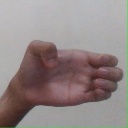
अक्षर: ख